White Rose of York

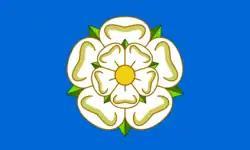
Flag of Yorkshire

The flag of Yorkshire is a White Rose on a blue background. The flags of the three ridings also display it prominently.